Narcotic Drugs Import and Export Act

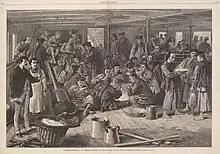
A boat of Chinese immigrants being searched for opium in San Francisco 1876

The newly brought in act was but another in a long line from 1848 that set out to curtail the use of drugs for recreational purposes, most of which started from San Francisco area with the attempt to curtail opium smoking, first by banning the smoking in public, exempting opium dens, until finally going for an all out ban, nationwide in 1922. Before the Jones-Miller Act laws were passed on a state by state basis.